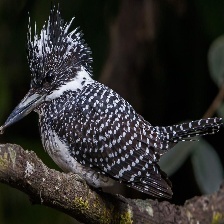
Species: CRESTED KINGFISHER
Scientific name: MEGACERYLE LUGUBRIS